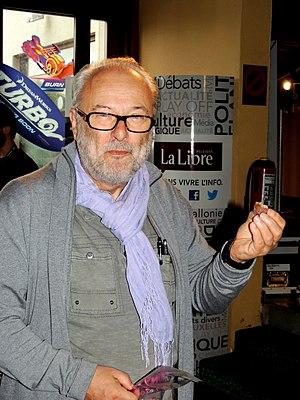
Gérard Corbiau à Waterloo, au festival du film historique de 2013.
Gérard Corbiau est un réalisateur belge né à Bruxelles le 19 septembre 1941.